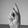
ASL letter: K